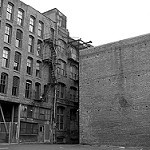
Scene: Outdoor